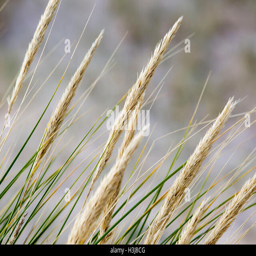
grass blowing in the wind